Matthew Feldman

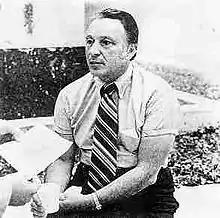
Campaign brochure published by Citizens for Feldman, Teaneck, New Jersey, 1973.

Matthew Feldman (March 22, 1919 – April 11, 1994) was an American Democratic Party politician who served as a New Jersey State Senator and Mayor of Teaneck, New Jersey.